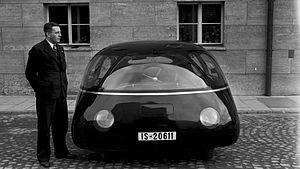
Véhicule de tourisme Schlörwagen de Karl Schlör La Schlörwagen est un véhicule expérimental qui a fait beaucoup de bruit en 1939. Ses performances aérodynamiques, exprimées par son coefficient de traînée (Cx) de seulement 0,186, ont donc sensation. Des mesures ultérieures effectuées par Volkswagen sur un modèle réduit dans les années 1970 dégagèrent un Cx de seulement 0,15. Les voitures modernes possèdent des valeurs de Cx comprises entre 0,24 et 0,3 et restent donc loin des performances aérodynamiques de cette création de Karl Schlör aux formes parfaites. Seuls les véhicules expérimentaux modernes tels que la ""voiture 1 litre"" de Volkswagen ou la ""PAC-Car II"" de l’ETH Zurich ont des valeurs de Cx inférieures.."
La Schlörwagen est un véhicule expérimental développé par l'ingénieur allemand Karl Schlör von Westhofen-Dirmstein. Le prototype, construit en aluminium, a été développé à l' Aerodynamische Versuchsanstalt Göttingen à Göttingen en 1939 et a longtemps été considéré comme la mise en œuvre la plus aboutie de l' aérodynamisme dans la construction automobile avec un coefficient de traînée mesuré à 0,186.